Sebastian Larsson

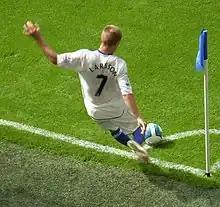
Larsson taking a corner for Birmingham City in 2007

Recalled to the starting eleven by new manager Alex McLeish for the game at Tottenham Hotspur in December 2007, Larsson scored a spectacular stoppage-time goal to give Birmingham their first away win in the Premier League for over three months. He scored half of his six goals that season with direct free kicks, two in consecutive games, against Tottenham and Portsmouth, and one from against Liverpool. With four weeks of the season remaining, Opta statistics rated Larsson as the most accurate taker of a direct free kick in the Premier League, though this ability failed to save Birmingham from relegation.